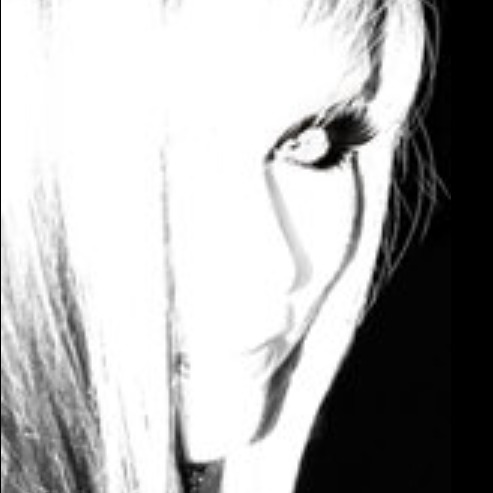
미적 점수 (1~10점): 1